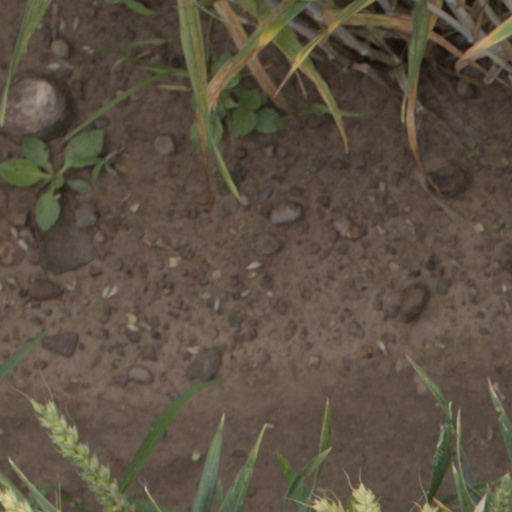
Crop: wheat